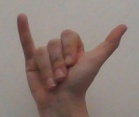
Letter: ya